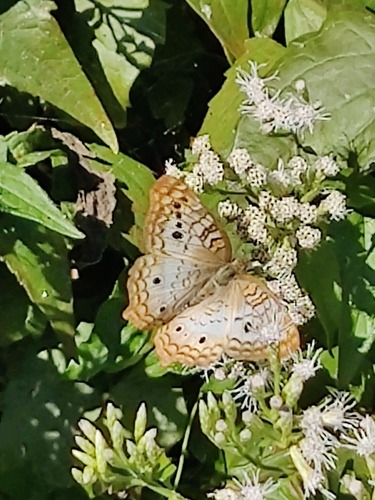
Scientific name: Anartia jatrophae
Common name: White peacock
Family: Nymphalidae
Order: Lepidoptera
Pollinator type: Primary pollinator
Habitat: Gardens, parks, and open areas
Geographic range: Southern United States to Argentina
Conservation status: Least Concern